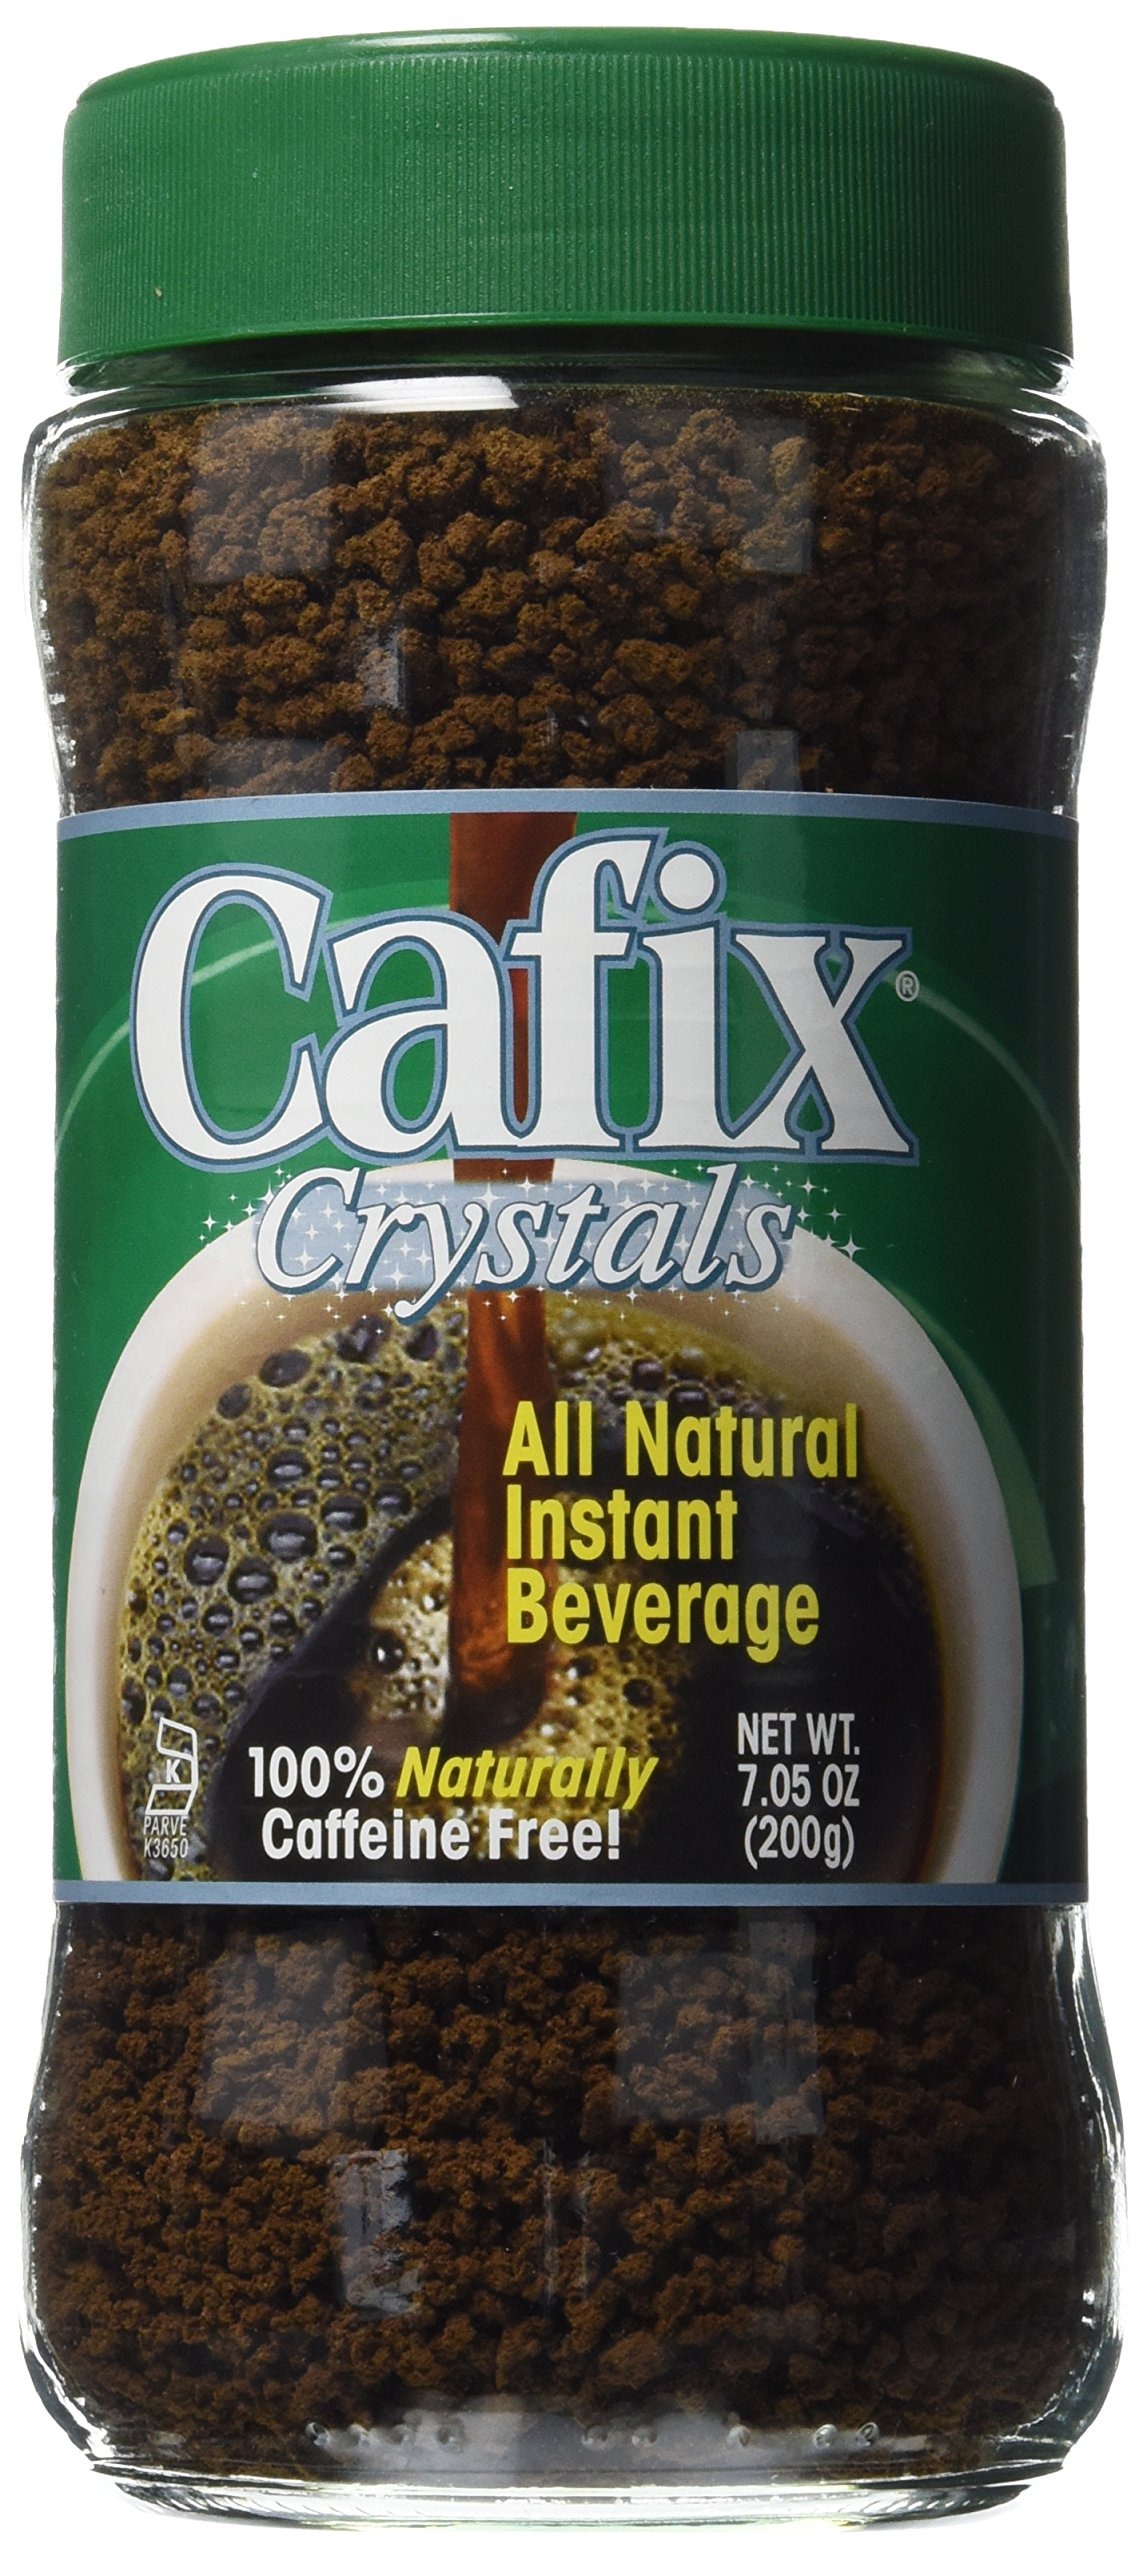
Item Name: Internatural Foods Cafix Crystals, Jar, 7.05 -Ounce (Pack of 3)
Bullet Point 1: Grocery
Bullet Point 2: Coffee
Bullet Point 3: Cafix jar
Value: 21.15
Unit: ounce

Price: 12.28